Dijak

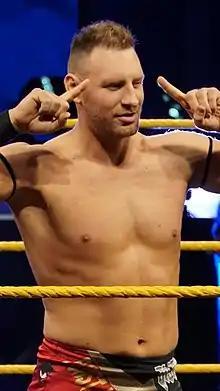
Dijak in April 2018

Christopher James Dijak (born April 23, 1987) is an American professional wrestler. He is signed to Major League Wrestling (MLW), where he performs under the ring name Donovan Dijak and is currently one-half of the MLW World Tag Team Champions with Bishop Dyer in their first reign. He also currently works on the independent circuit.